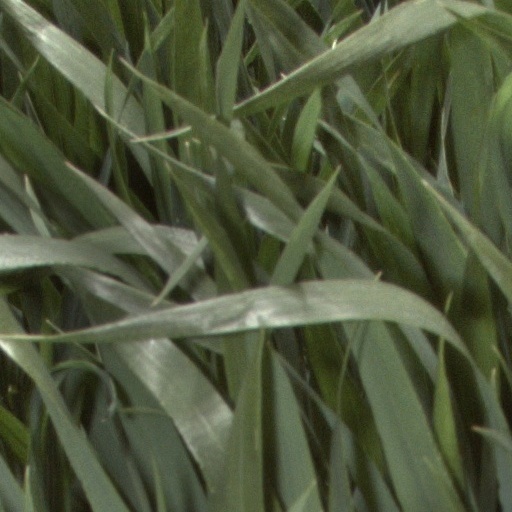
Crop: wheat